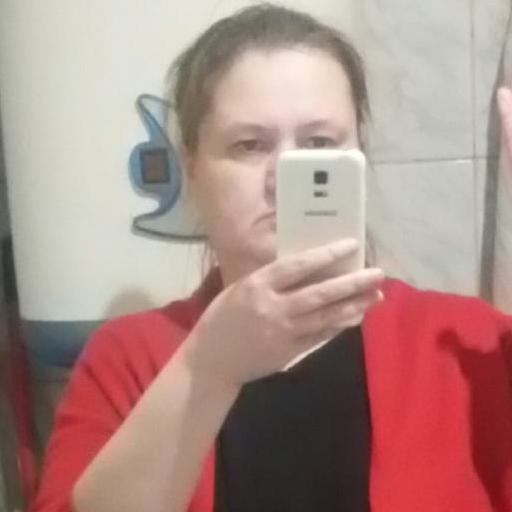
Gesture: no_gesture